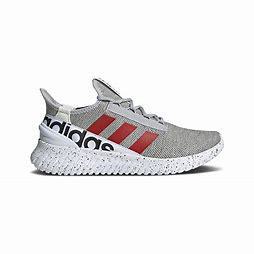
Brand: Adidas
Model: Kaptir